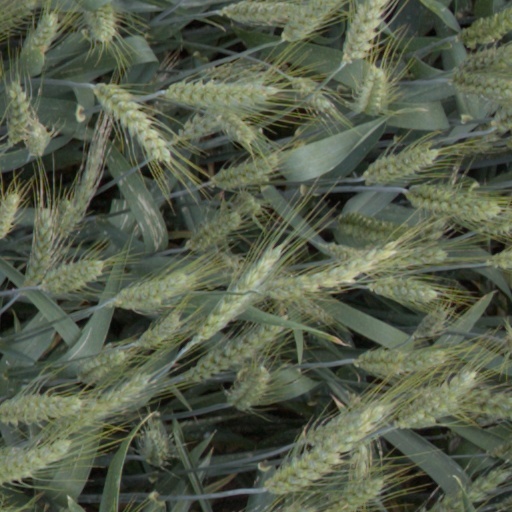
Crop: wheat